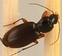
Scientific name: Synuchus impunctatus
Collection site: Bartlett Experimental Forest NEON (BART), plot BART_068